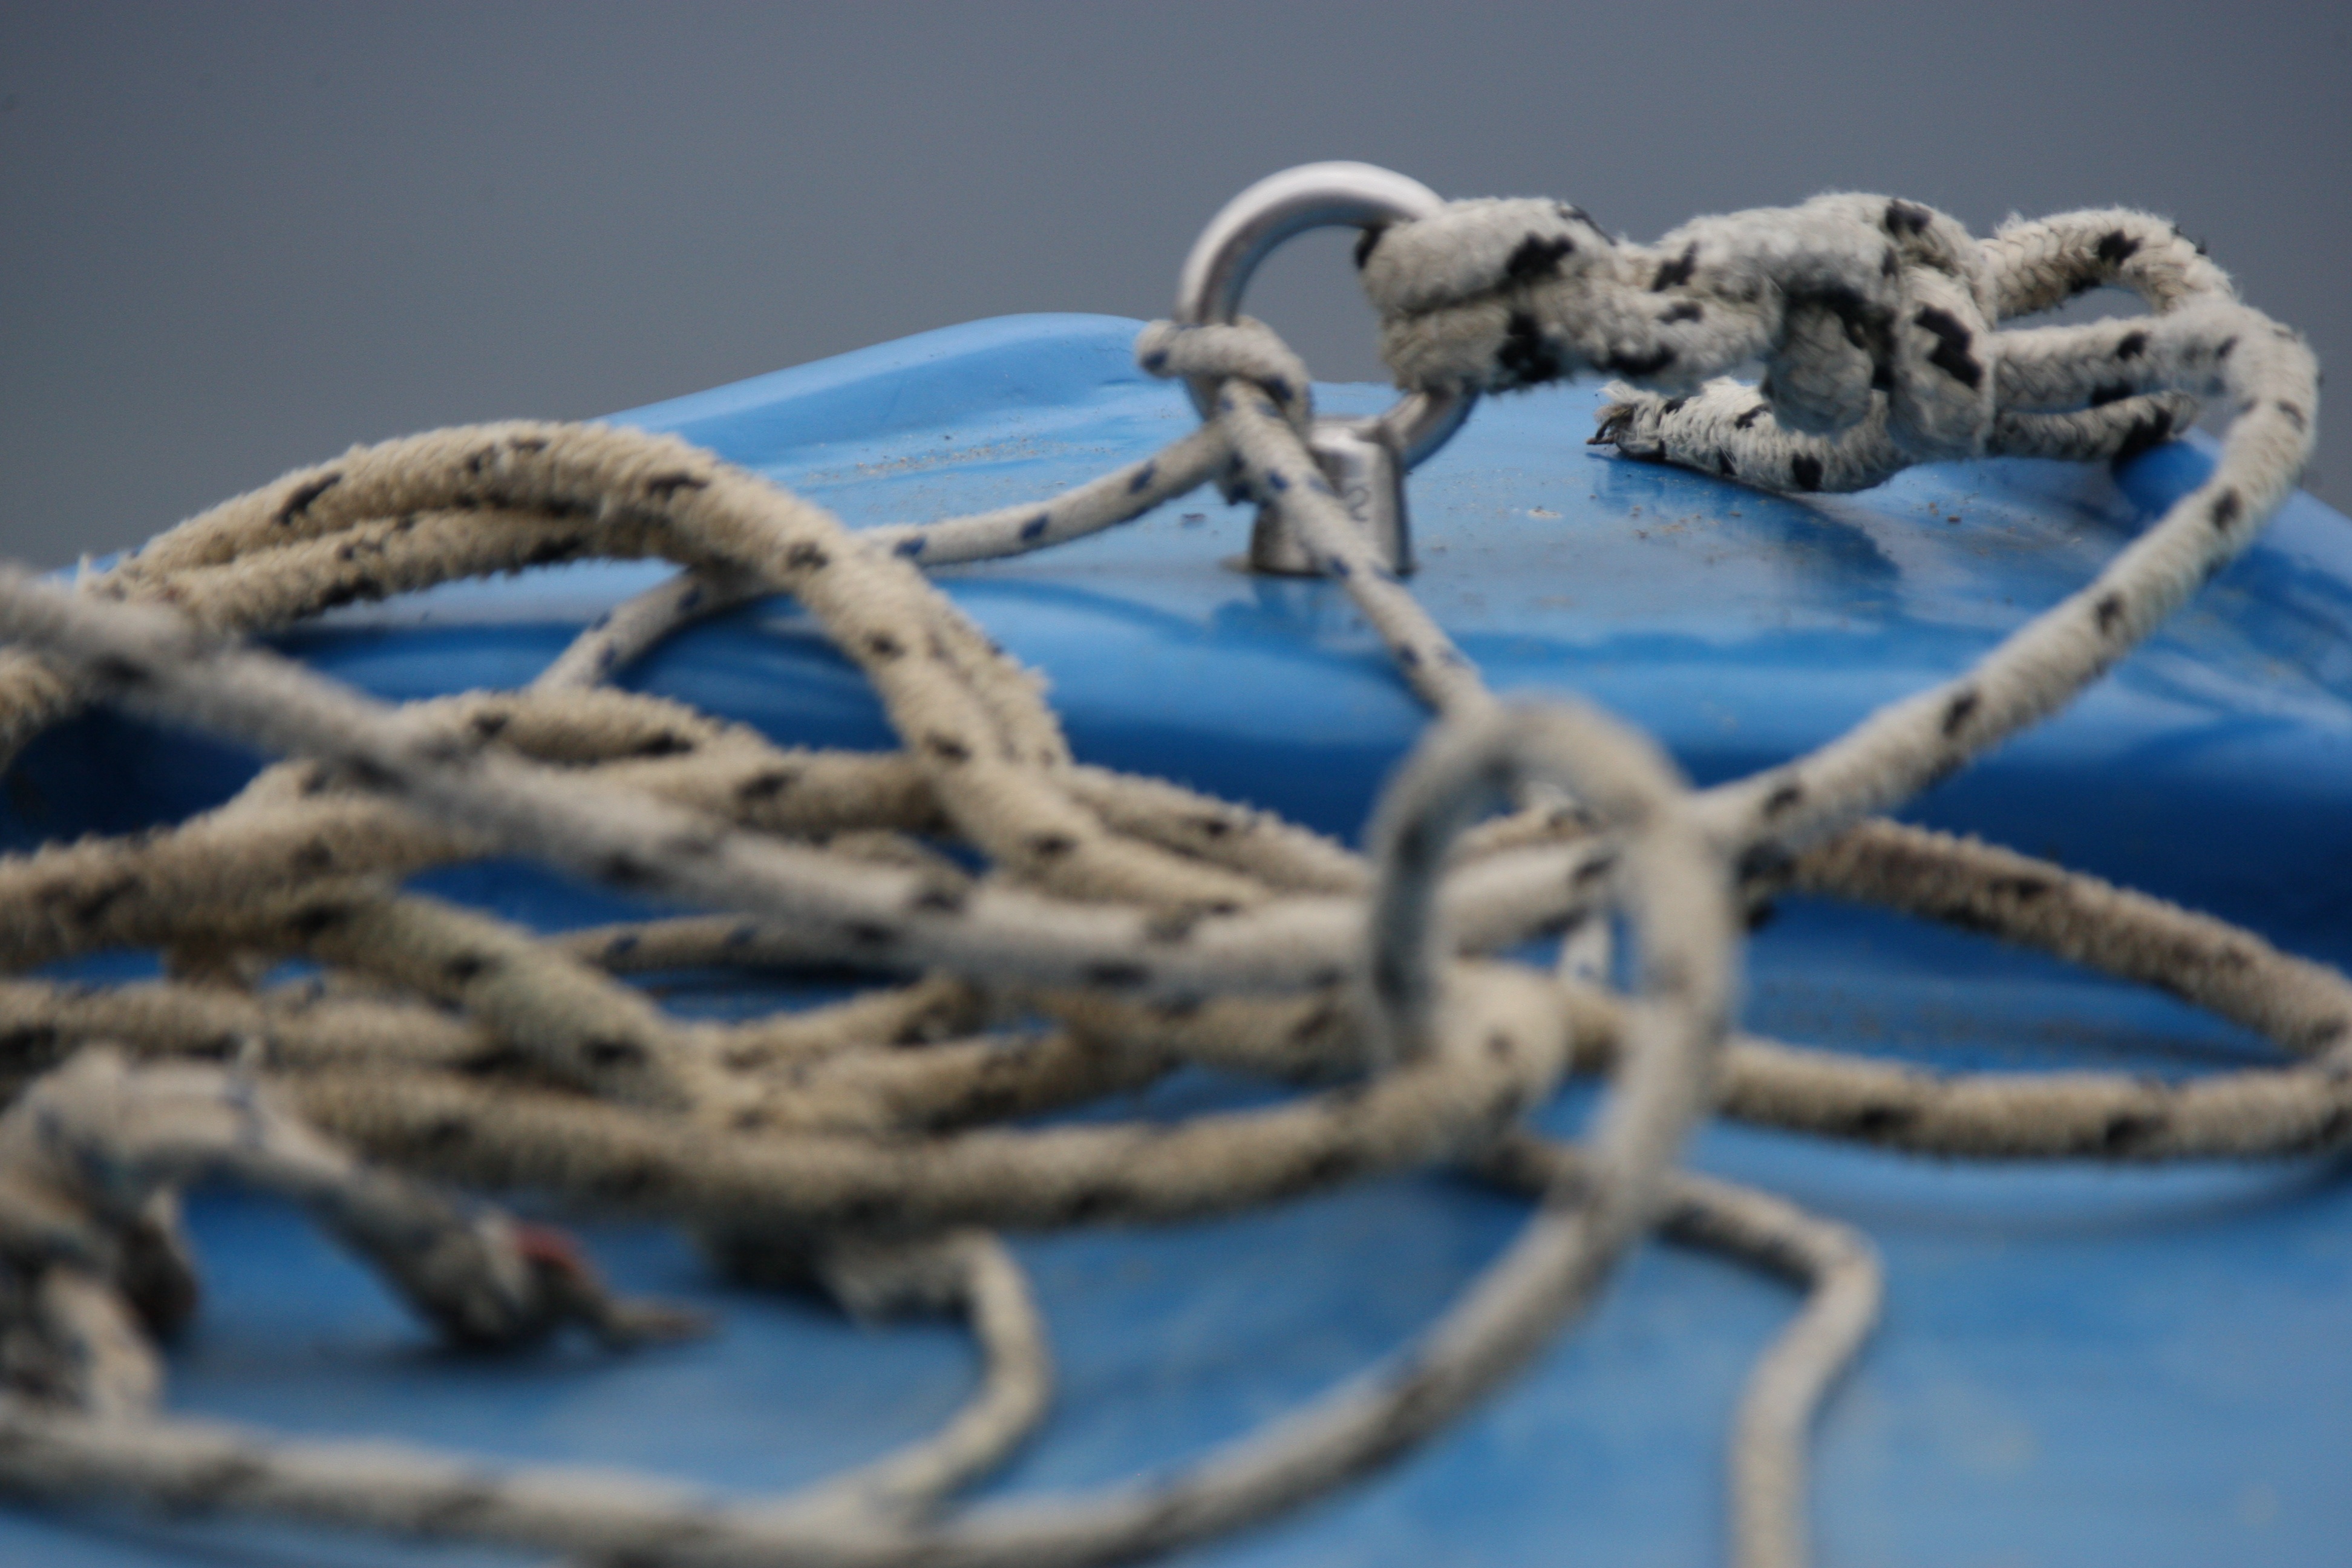
driftwood, branch, rope, fence, invertebrate, twig, macro photography